Osashima Station

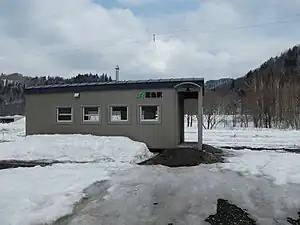
The station structure in April 2017

is a railway station located in the village of Otoineppu, Nakagawa District (Teshio), Hokkaidō, Japan. It is operated by JR Hokkaido.